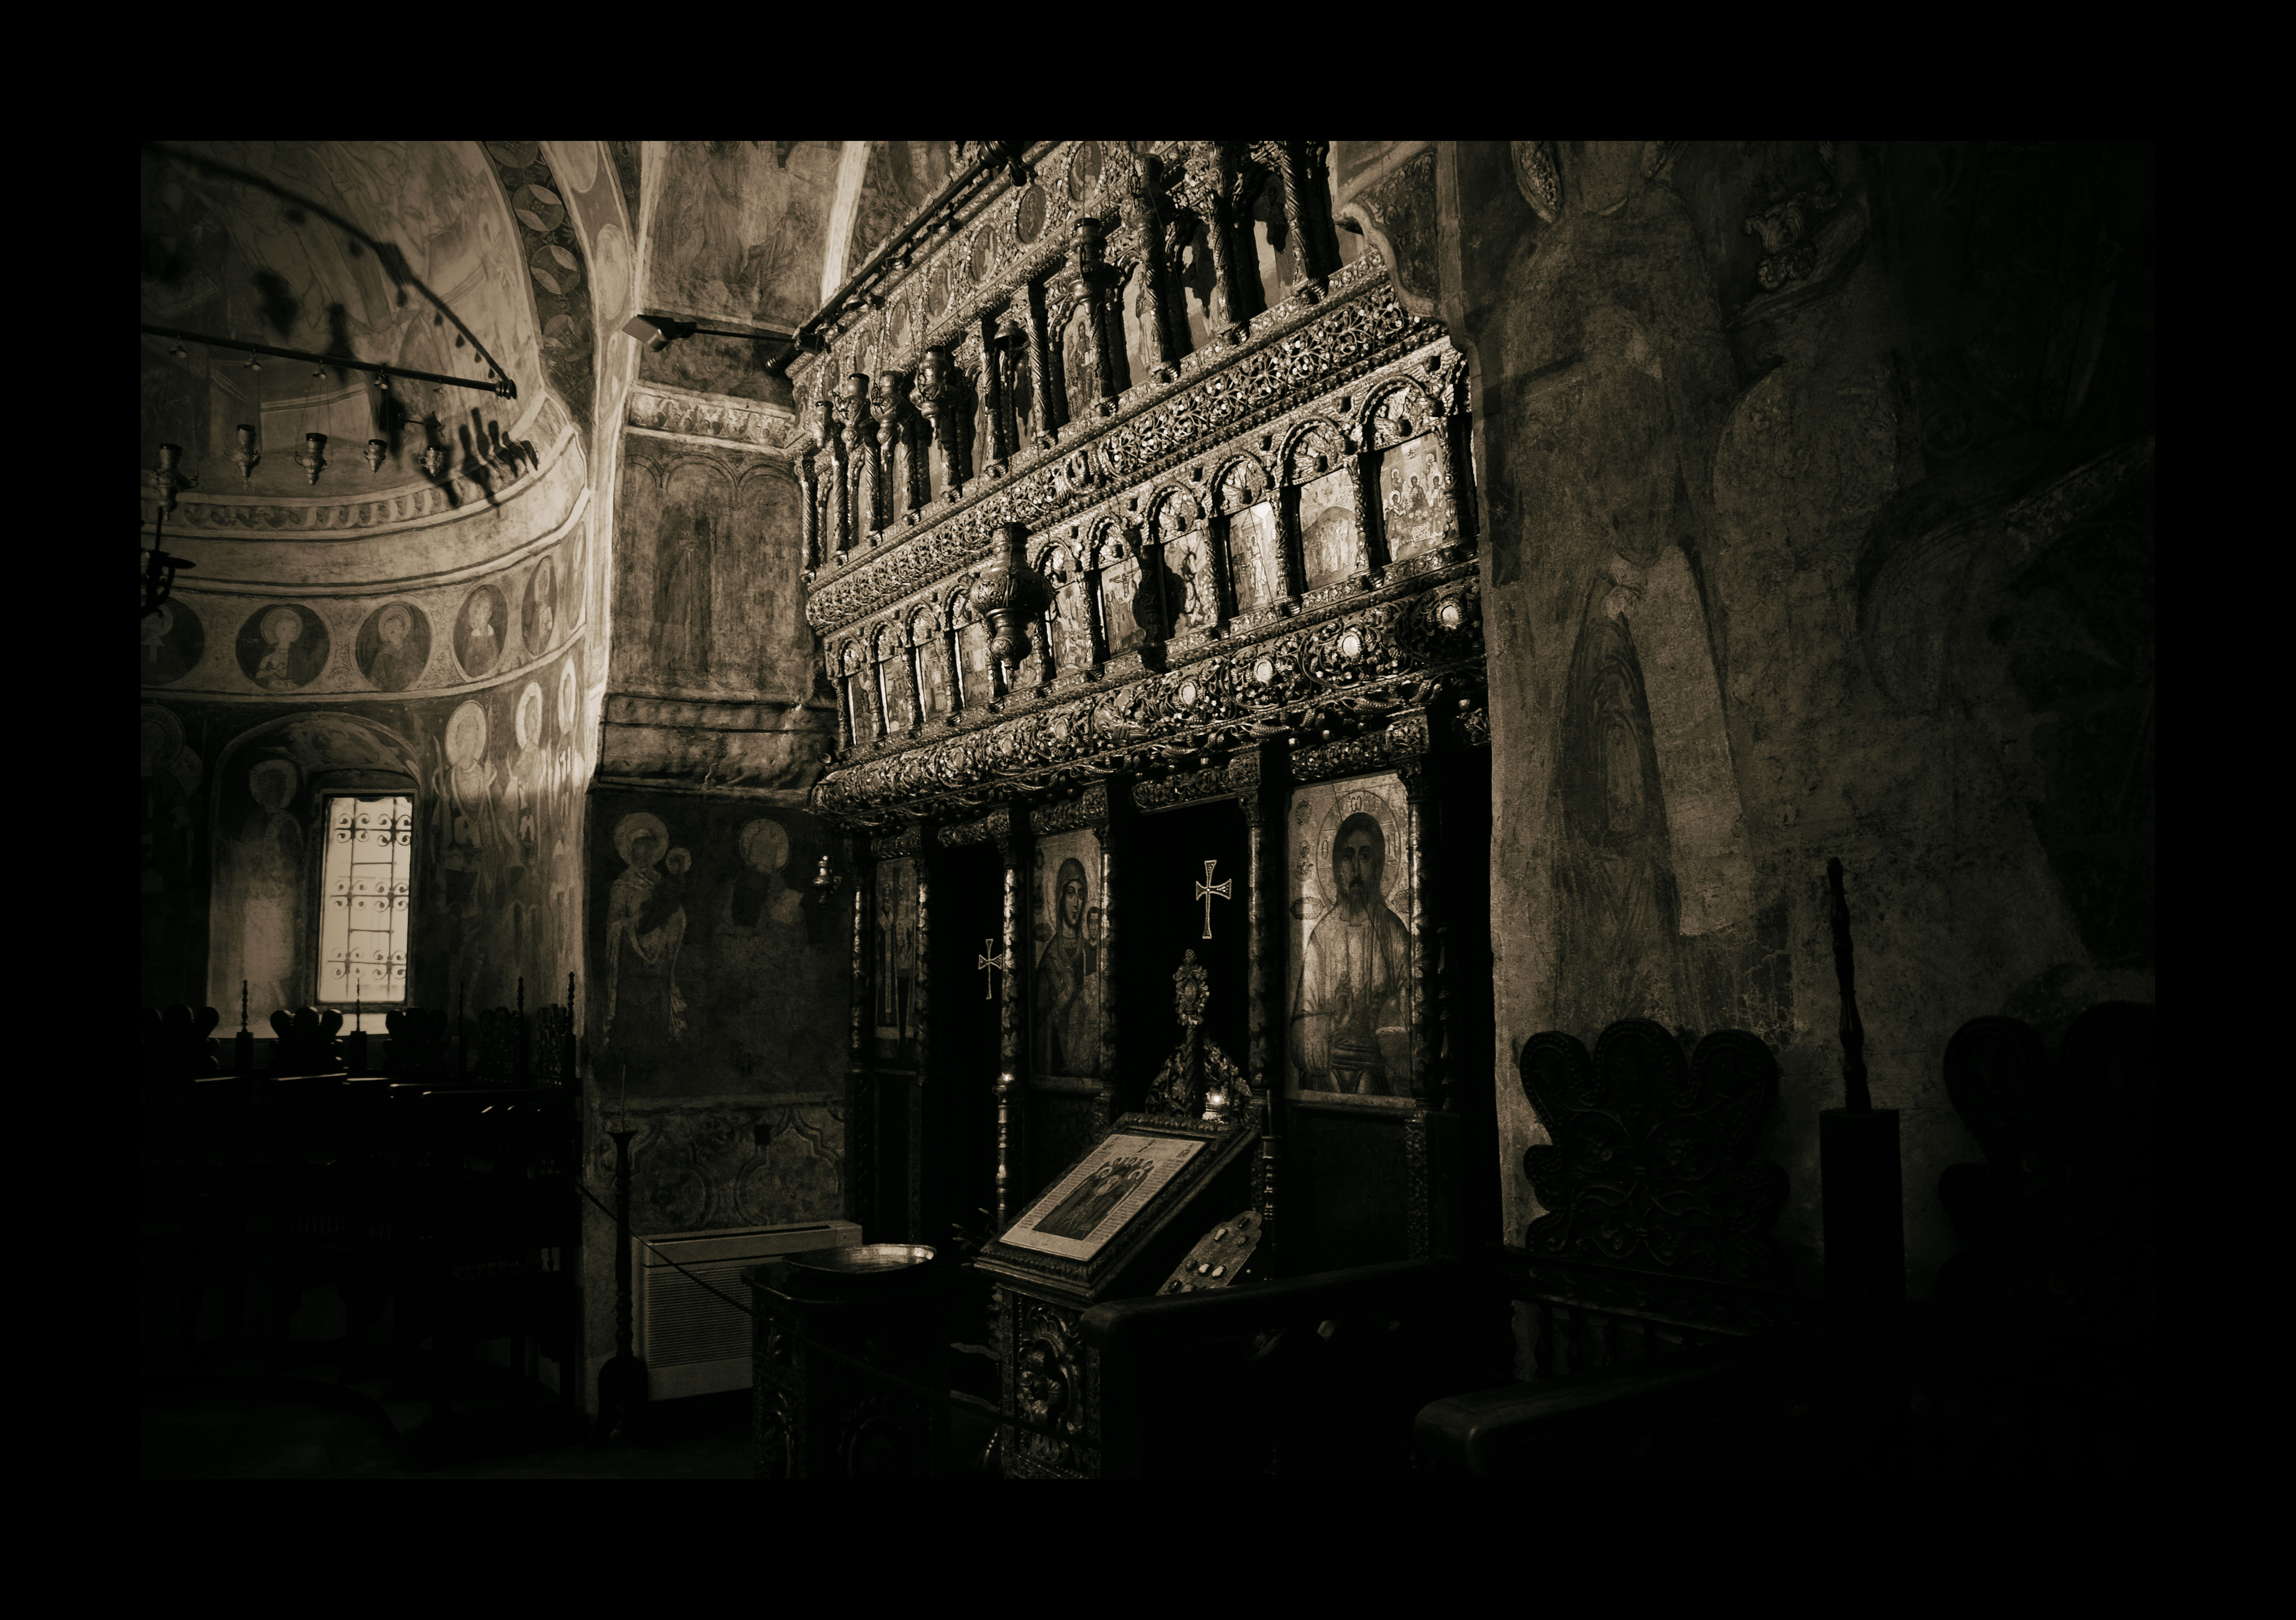
light, black and white, architecture, night, photography, interior, building, photo, europe, religion, darkness, church, nikon, monochrome, christian, photos, religious, de, monastery, churches, photograph, fotografie, christianity, romana, image, orthodox, eastern, fresco, icon, romania, icons, bucharest, convent, screenshot, d90, bor, biserica, arhitectura, orthodoxy, lumina, romanian, iconostas, iconostasis, ortodoxa, ortodox, fresca, frescoes, manastirea, manastire, ortodoxia, ortodoxie, ecclesiastical, bisericeasc, cladire, edificiu, bucuresti, centrulvechi, lipscani, stavro, stavropoleos, brancovenesc, 1724, lmibiima1946401, eik n, cre tinism, cre tin, monochrome photography, ancient history